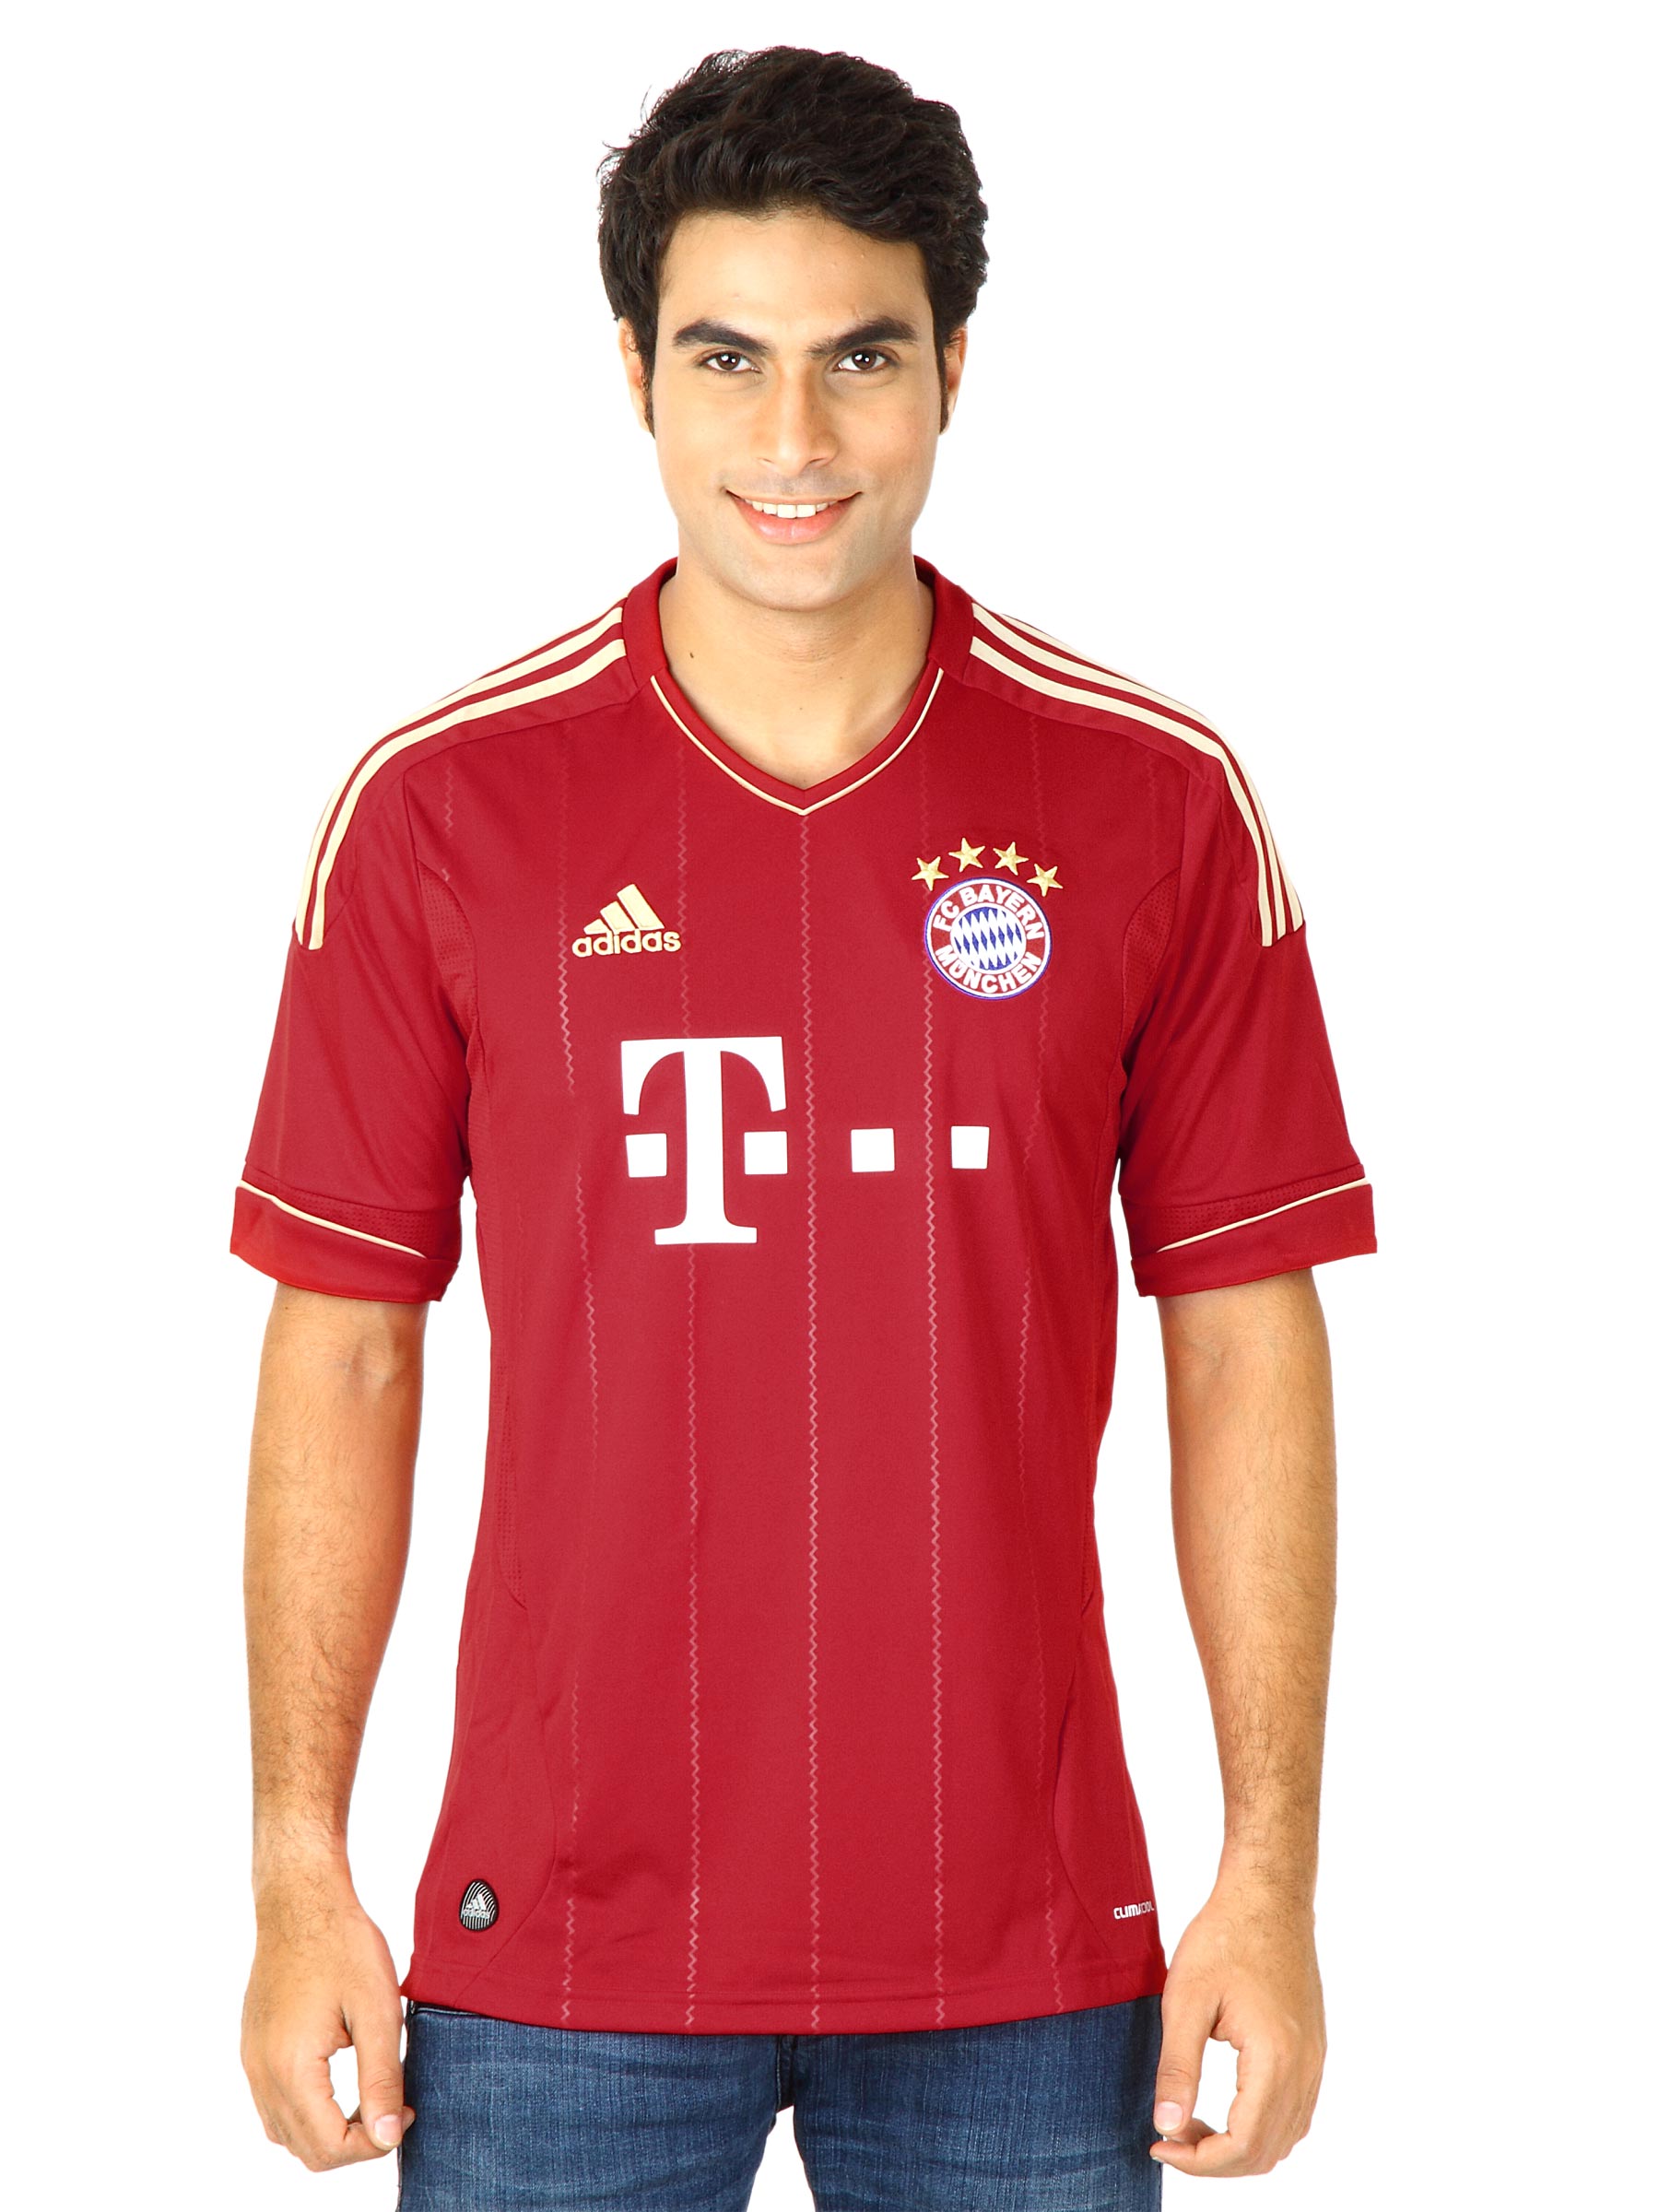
ADIDAS Men FCB H Red Jerseys
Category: Apparel / Topwear / Tshirts
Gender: Men
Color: Red
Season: Fall 2011
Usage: Sports